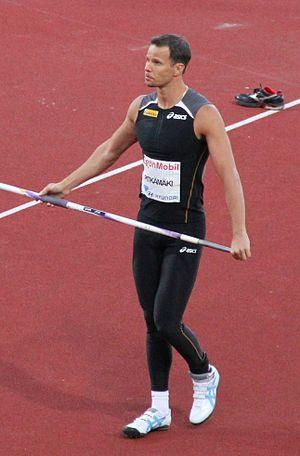
Le lancer du javelot est une discipline athlétique consistant à lancer un engin appelé javelot fait en métal, en fibre de verre ou en fibre de carbone. Cette épreuve n'est pas toujours présente aux meetings d'athlétisme notamment en raison des règles de sécurité.